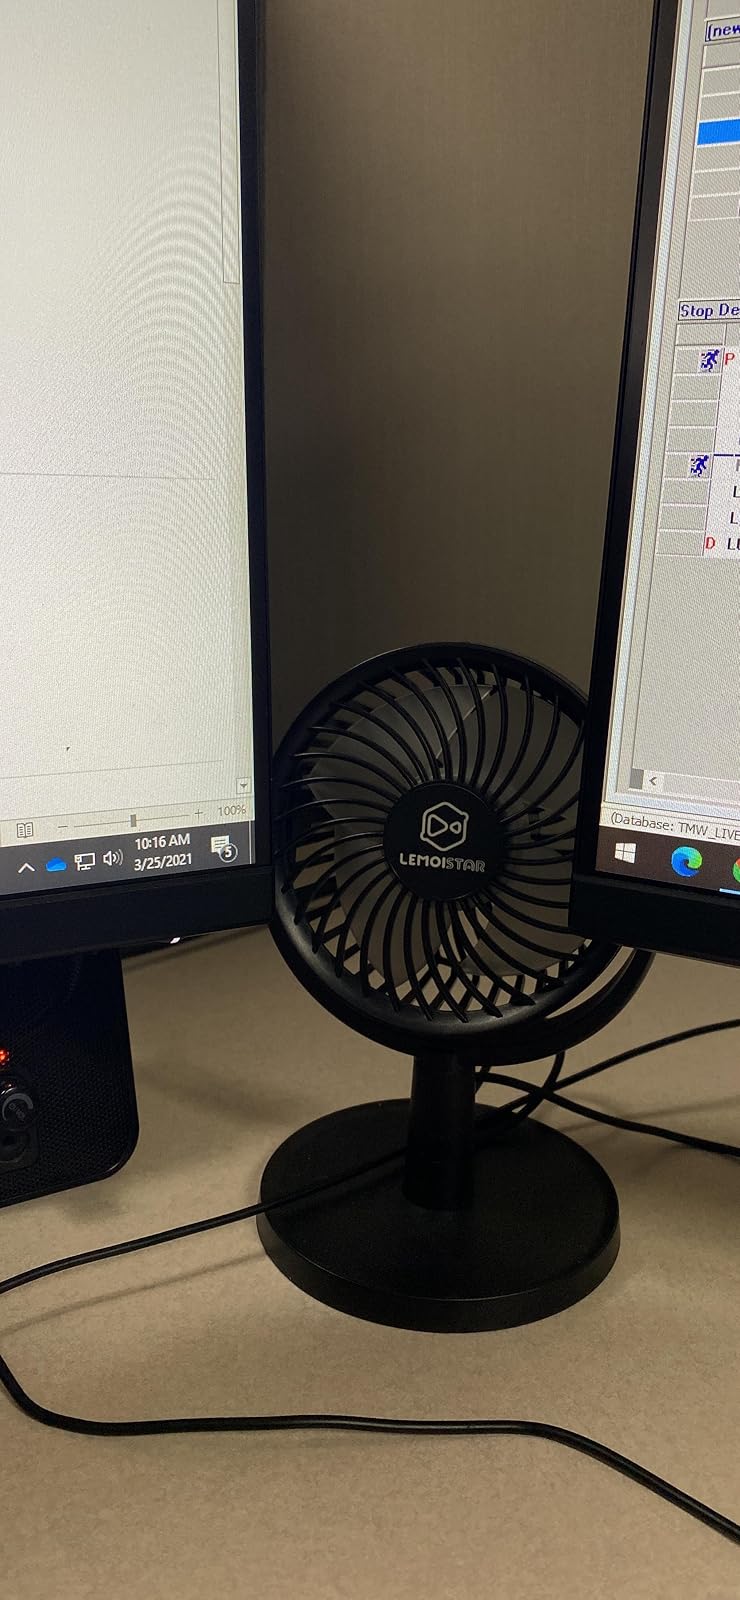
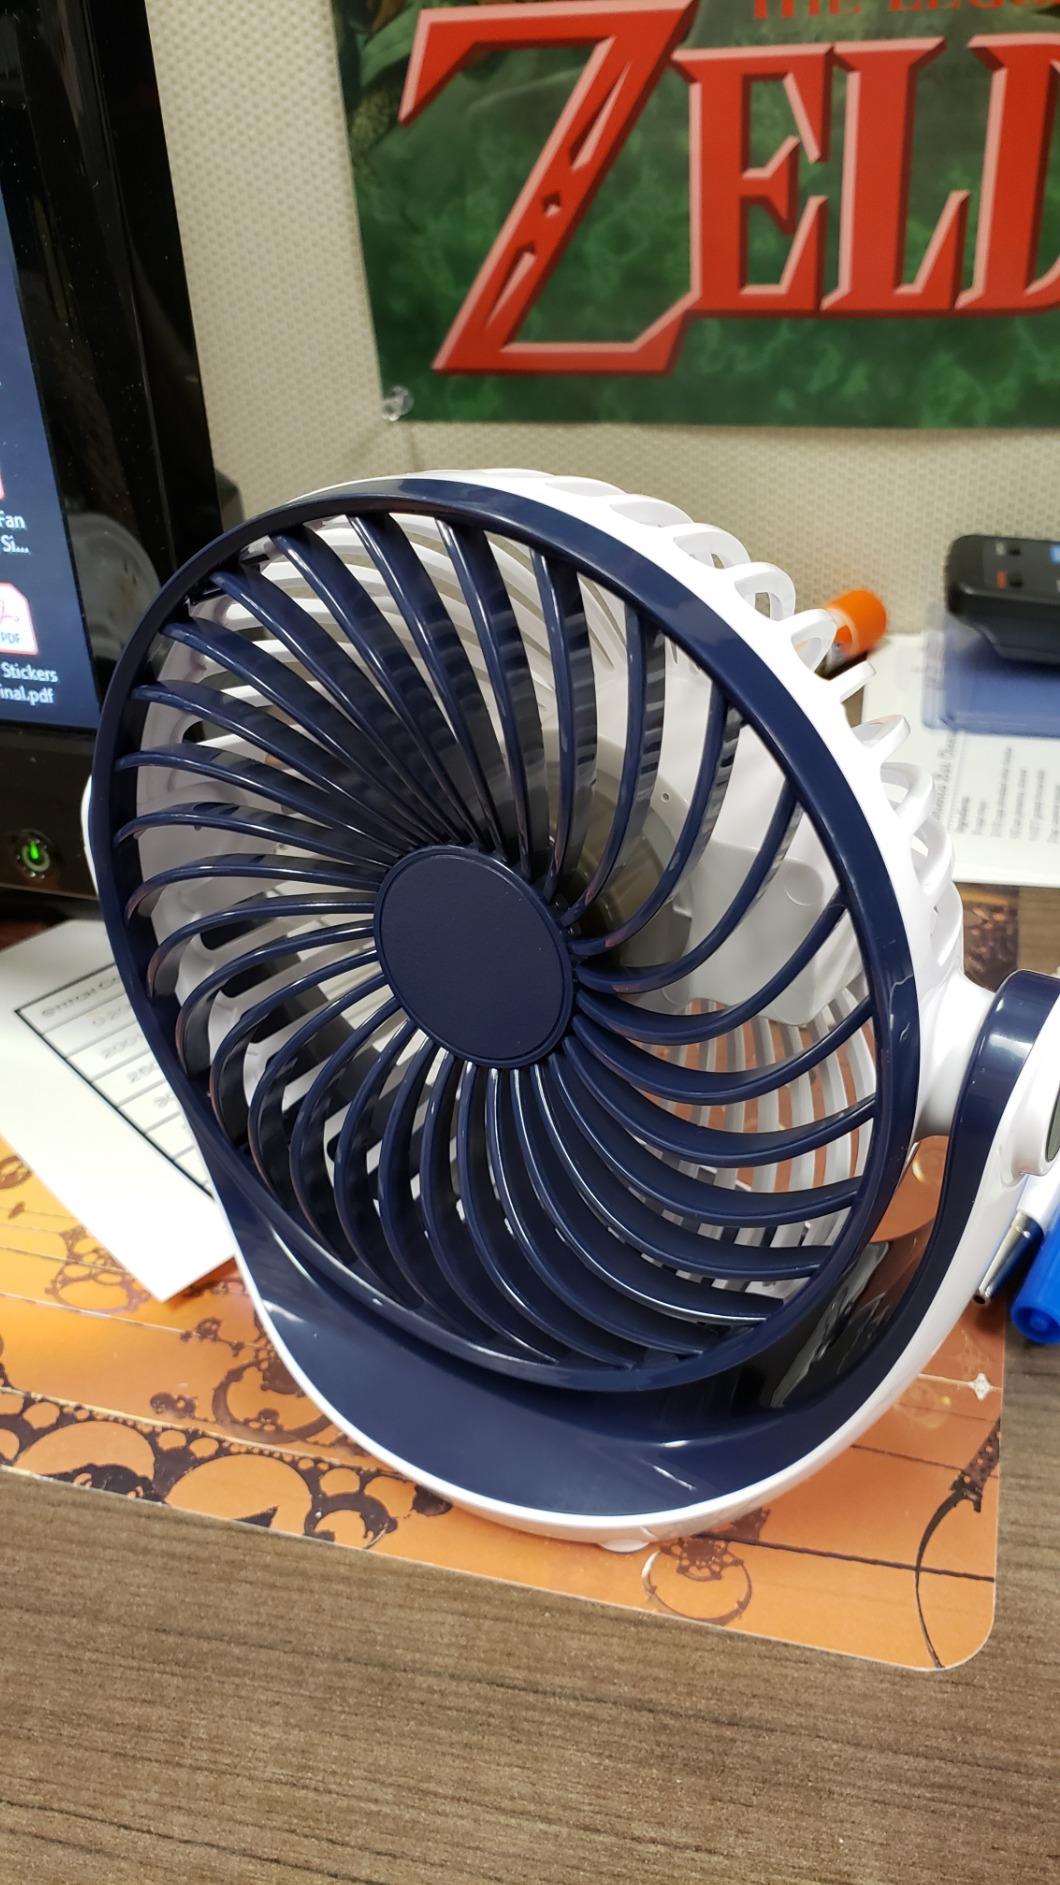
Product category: fan
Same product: no